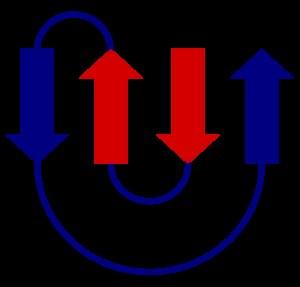
Les feuillets β ou feuillets β plissés est la deuxième forme de structure secondaire régulière observée dans les protéines, avec une fréquence de présence plus faible que les hélices α. Les feuillets β sont constitués de brins bêta reliés latéralement par au moins deux ou trois liaisons hydrogène entre des atomes du squelette carboné de la chaine polypeptidique pour former un plan plissé, généralement tordu. Un brin β est une partie de la chaine polypeptidique formé en moyenne de trois à dix acides aminés dont la chaine carbonée principale est étendue. L'association de nombreux feuillets β est observée dans l'agrégation de protéines, dans de nombreuses maladies humaines, notamment les amyloses telles que la maladie d'Alzheimer.
La maladie du charbon, également appelée fièvre charbonneuse, est une maladie infectieuse aiguë causée par la bactérie Bacillus anthracis. C'est une anthropozoonose, c'est-à-dire commune aux animaux et à l'homme. Très rare chez l'homme, elle s'observe le plus souvent chez les animaux herbivores.